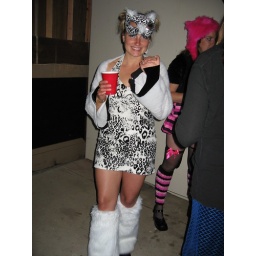
Rawr! Becca is looking kitty-licious in her furry legwarmers. Kerry in the background in a pink hoodie hat.